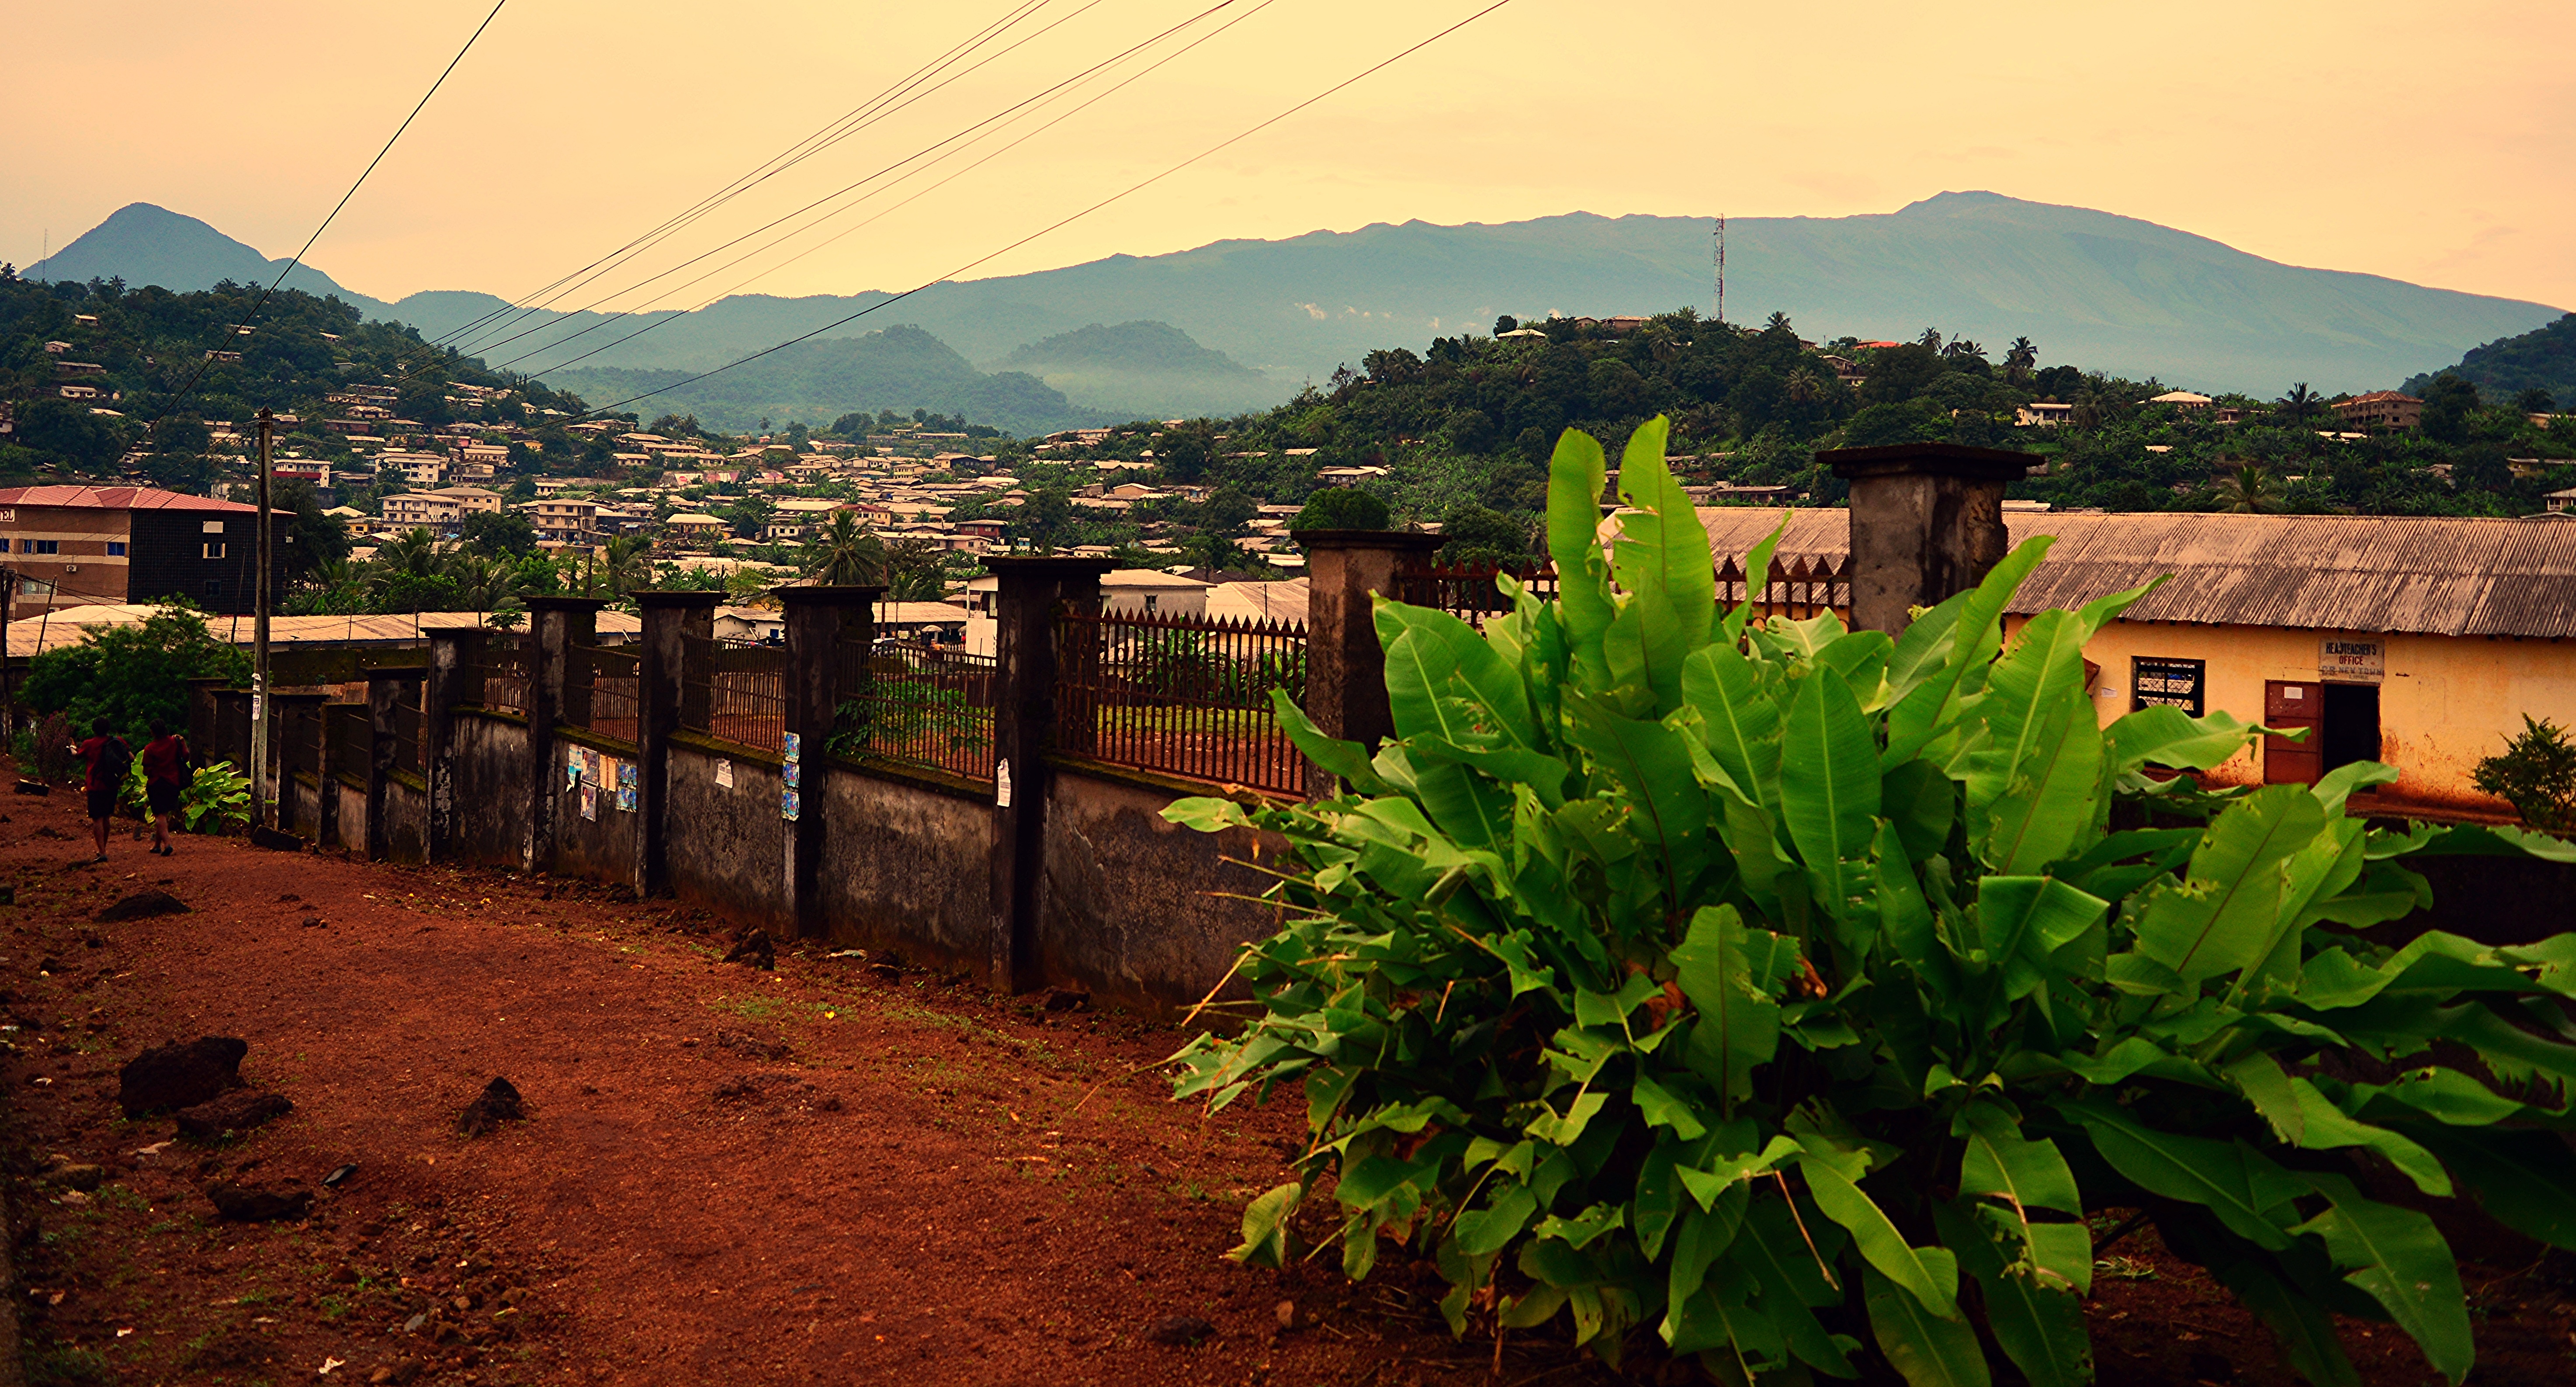
landscape, vineyard, field, farm, leaf, flower, town, valley, village, autumn, agriculture, tourism, rural area, human settlement